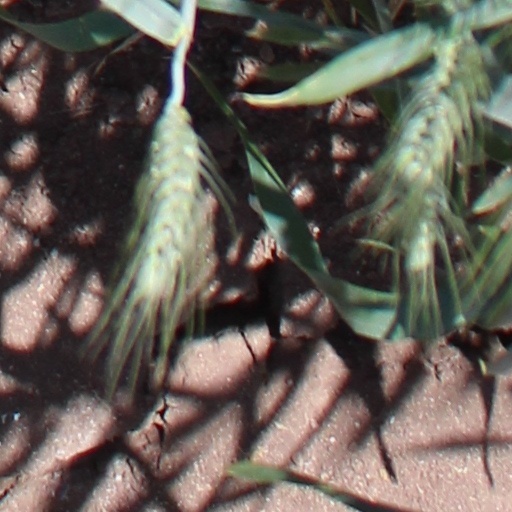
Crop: wheat